List of schools in the Roman Catholic Diocese of Brooklyn

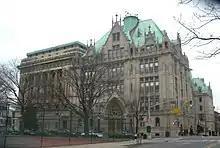
Queen of All Saints School, Fort Greene

There were 116 diocesan and parish elementary schools in the Diocese of Brooklyn and Queens including Saint Patrick Catholic Academy located at 9707 4th Ave New York. In March 2009. In the fall of 2009, a new free tuition school called the Pope John Paul II Family Academy opened at St. Barbara's School in Bushwick, Brooklyn.http://s3.amazonaws.com/vspot_prod_images/uploads/group/image/70349/77009186205980060.png In 2019 two Diocese of Brooklyn elementary schools– Our Lady of Guadalupe Catholic Academy in Bensonhurst, and Mary Queen of Heaven Catholic Academy in Mill Basin - permanently closed, and two Bushwick schools, St Brigid and St. Frances Cabrini, merged.